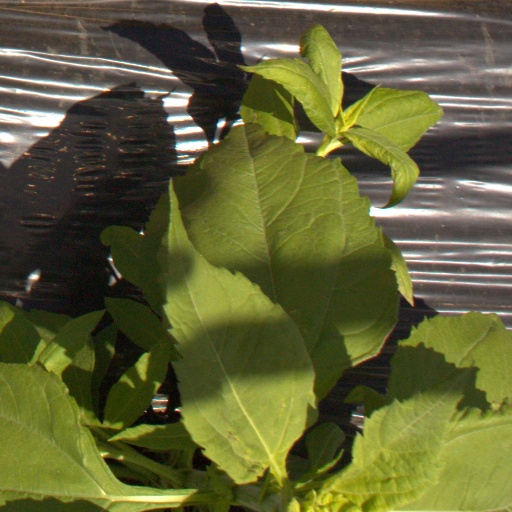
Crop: Jerusalem artichoke